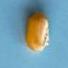
Maize quality: Good